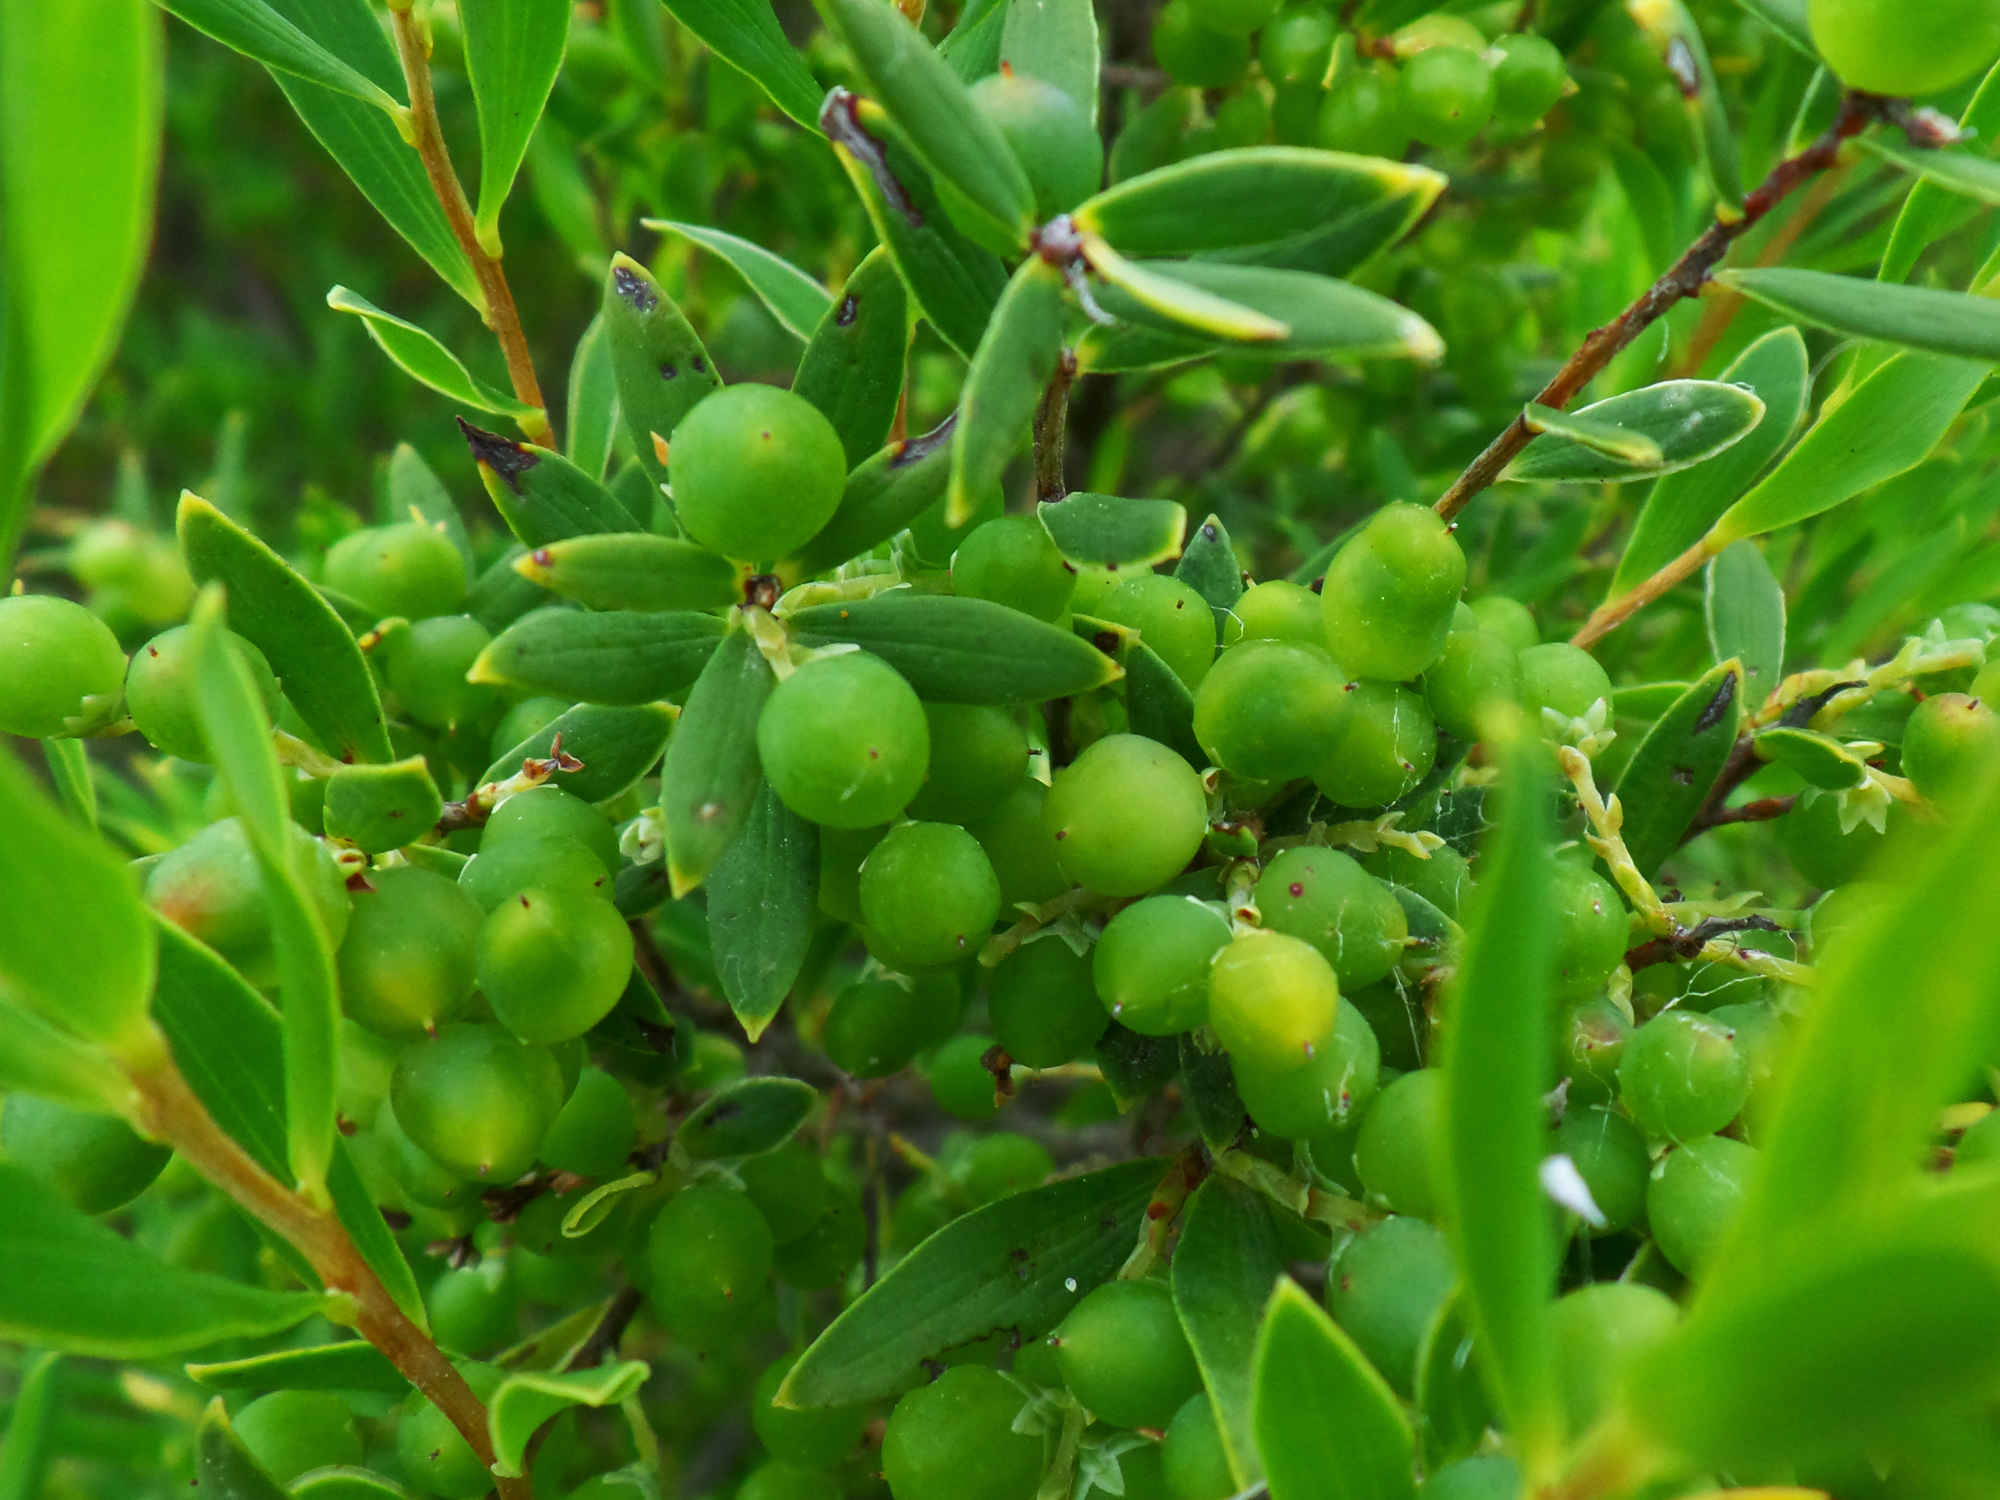
tree, plant, fruit, leaf, flower, food, green, produce, evergreen, flora, australia, nsw, durras, south, shrub, flowering plant, lingonberry, woody plant, land plant, arctostaphylos uva ursi